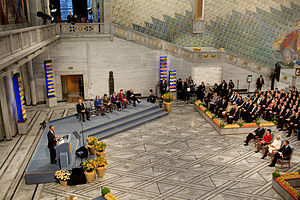
Nobels fredspris / Prismodtagere / 2001-2010
Barack Obama holder tale på Oslo Rådhus efter at have modtaget Fredsprisen.
Nobels fredspris er en af de fem priser som blev oprettet af svenskeren Alfred Nobel i hans testamente. Den uddeles af Den Norske Nobelkomite. Prisuddelingen foregår hvert år i december på Oslo Rådhus. Der afholdes også en særlig koncert i forbindelse med uddelingen, Nobels fredspriskoncert, som prismodtageren og prominente gæster overværer. Nobels fredspris anses for at være verdens mest prestigefulde pris.